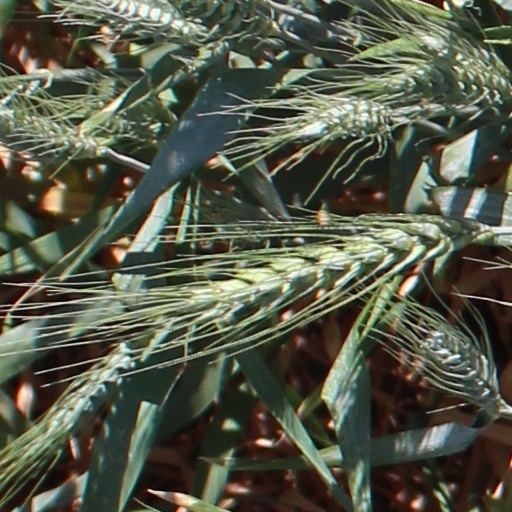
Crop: wheat